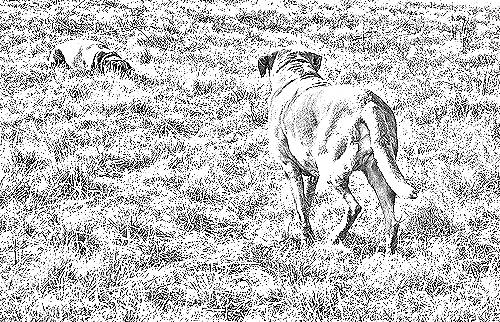
Portrait style: Sketch Portrait